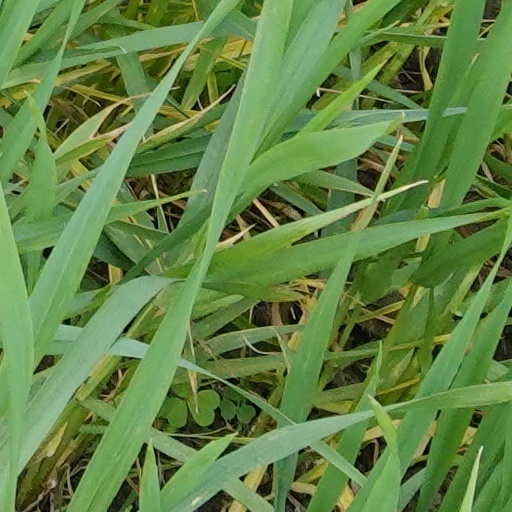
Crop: wheat